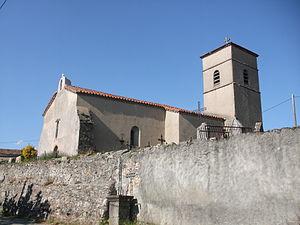
église Saint Julien
Saint-Julien-le-Roux est une commune française, située dans le département de l'Ardèche en région Auvergne-Rhône-Alpes.